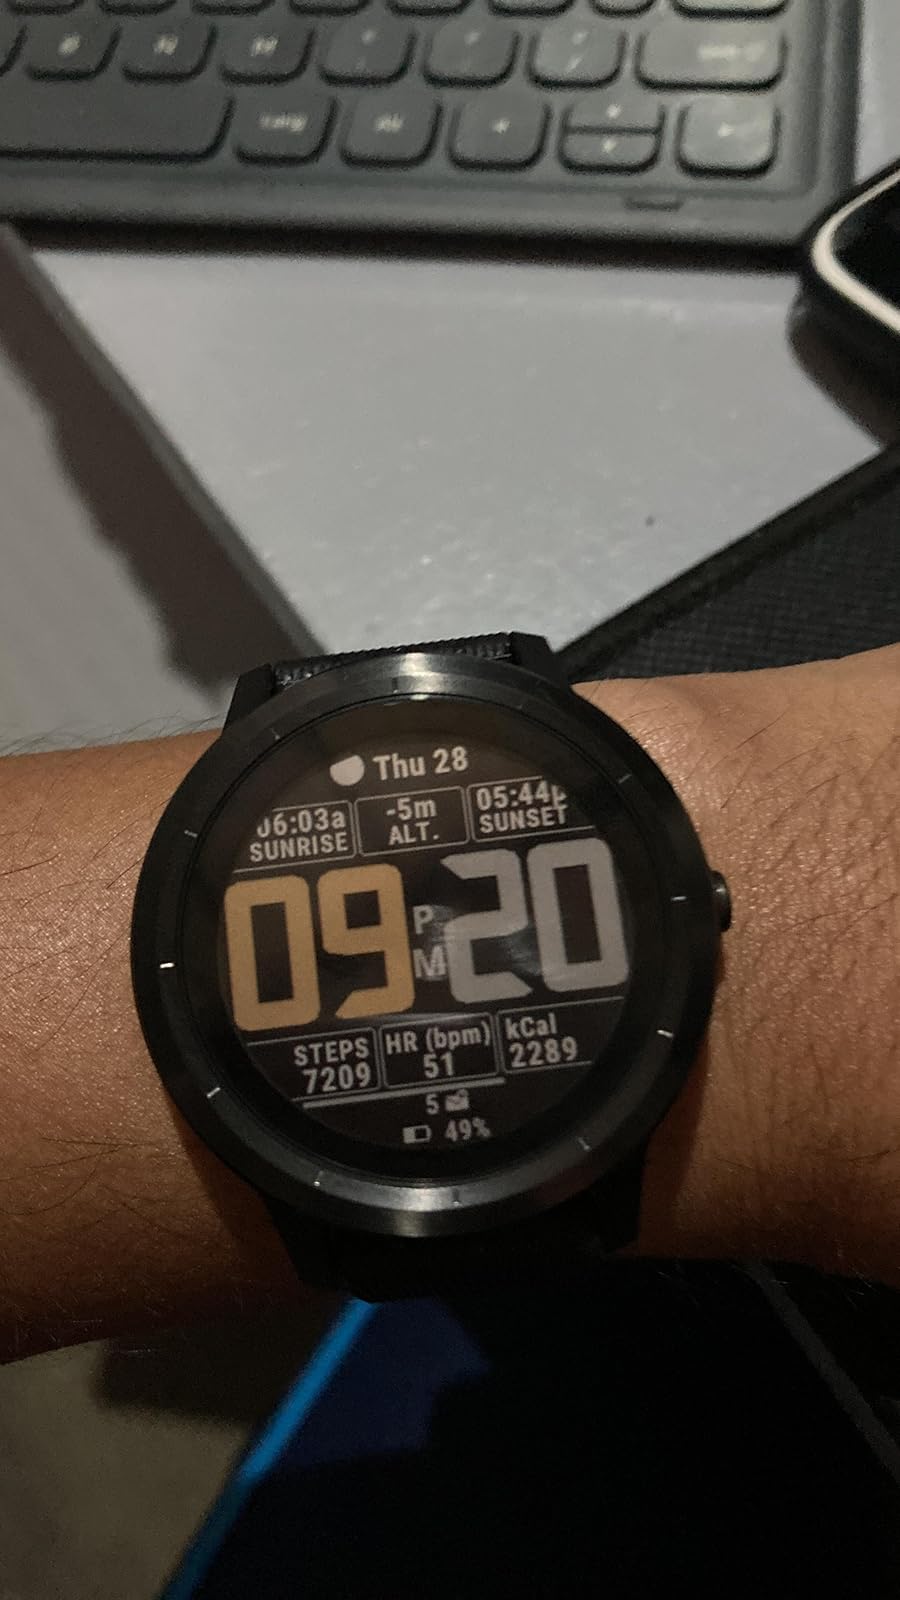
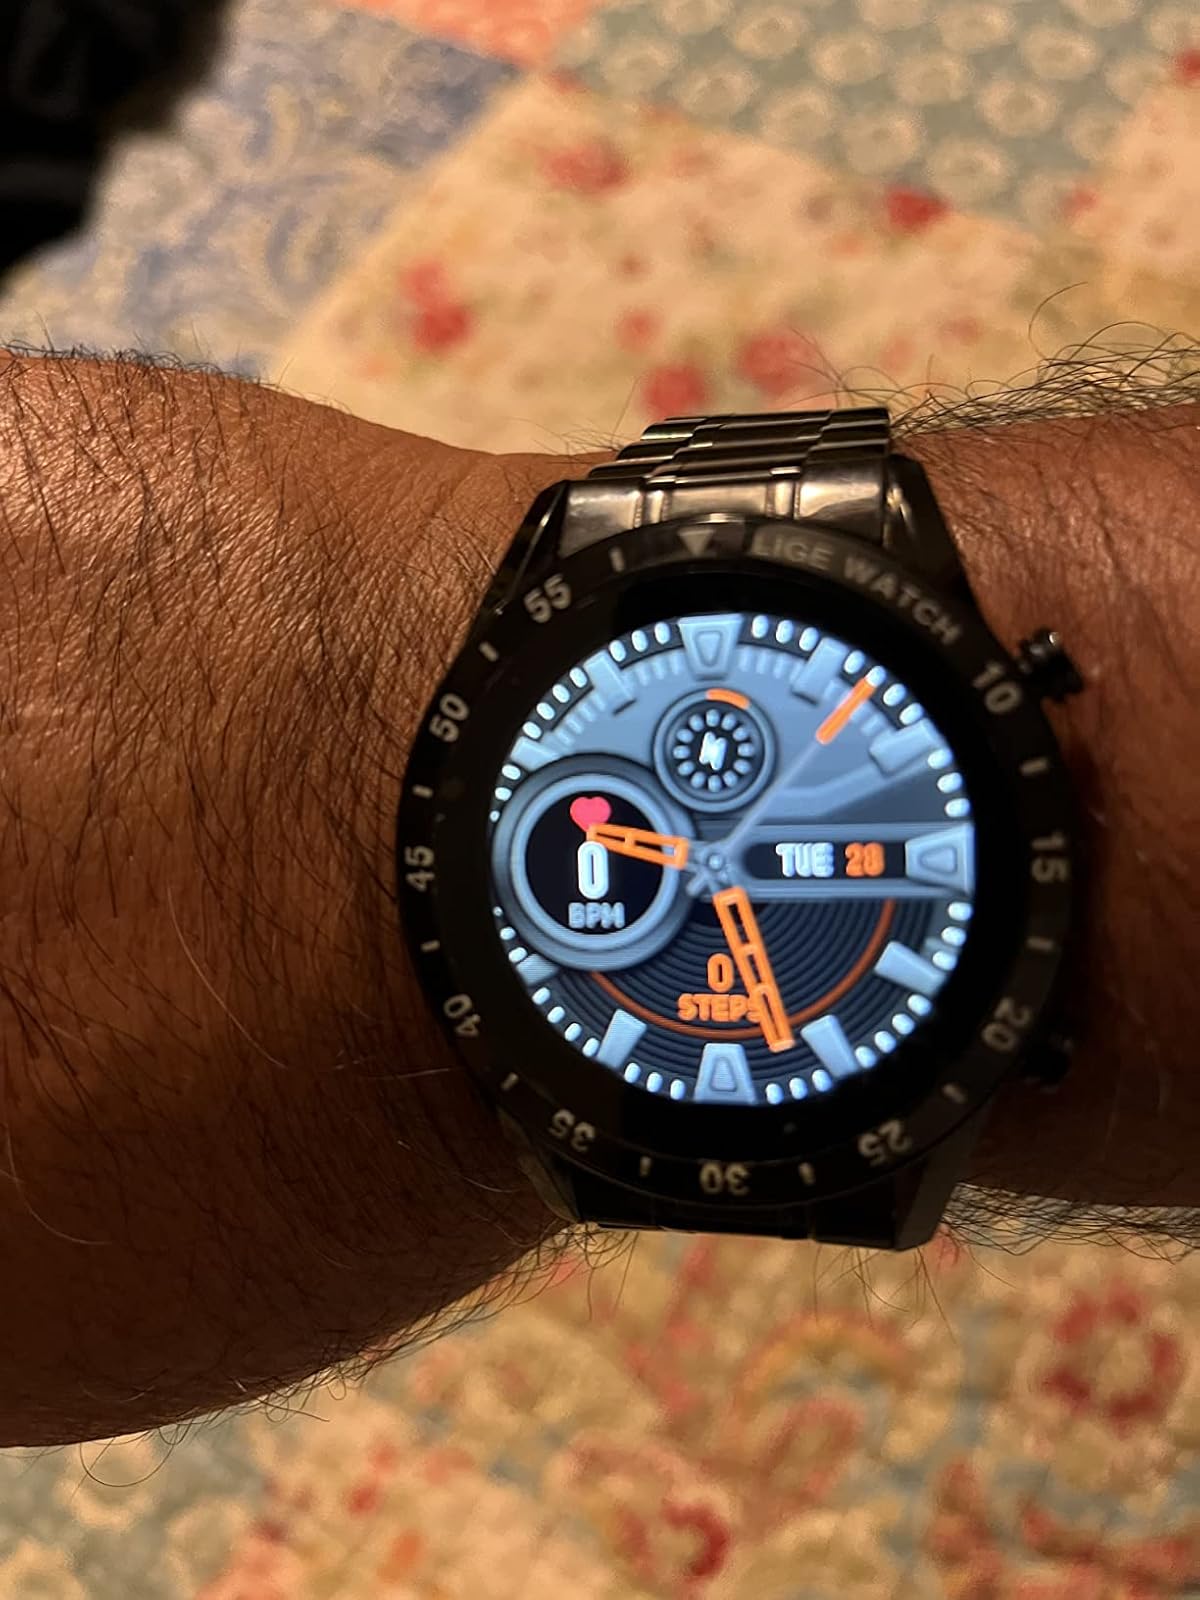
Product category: smartwatch
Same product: no